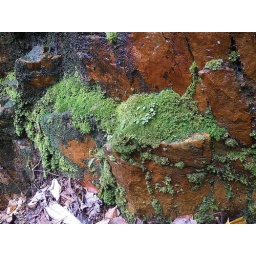
moss growing in the cracks of rocks on the wolf den loop of the pine mountain trail at the f.d.roosevelt state park.1